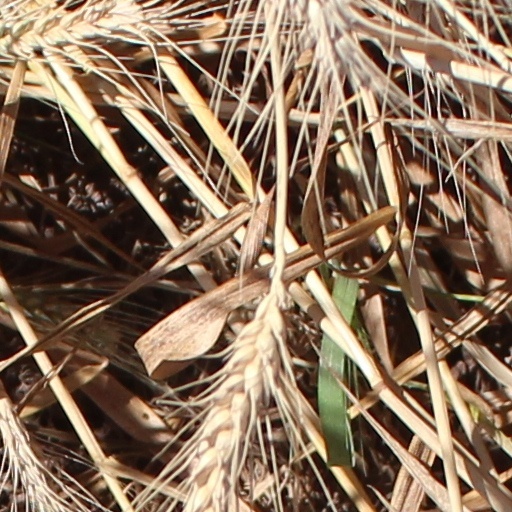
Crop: wheat